Blade of the Moon Princess

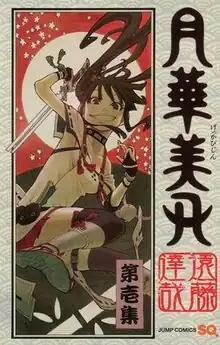
Cover of the first volume

is a Japanese manga series written and illustrated by Tatsuya Endo. The series is loosely based on the Japanese folktale "The Tale of the Bamboo Cutter". It was serialized in Shueisha's "Jump Square" magazine from May 2010 to January 2012 and published in five volumes.